Metropolis (Auckland building)

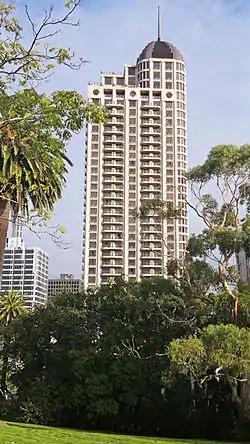
The building seen from Bowen Avenue.

Metropolis is a 40-storey residential / hotel skyscraper in the Auckland CBD of Auckland, New Zealand, developed in 1999 by Krukziener Properties. Commended for its style and quality, the NZ$180 million cost of its construction also led to major financial fallout. Metropolis is considered one of Auckland's most exclusive apartment buildings, and it was the tallest residential building in New Zealand until 2020 when the nearby Pacifica was completed.